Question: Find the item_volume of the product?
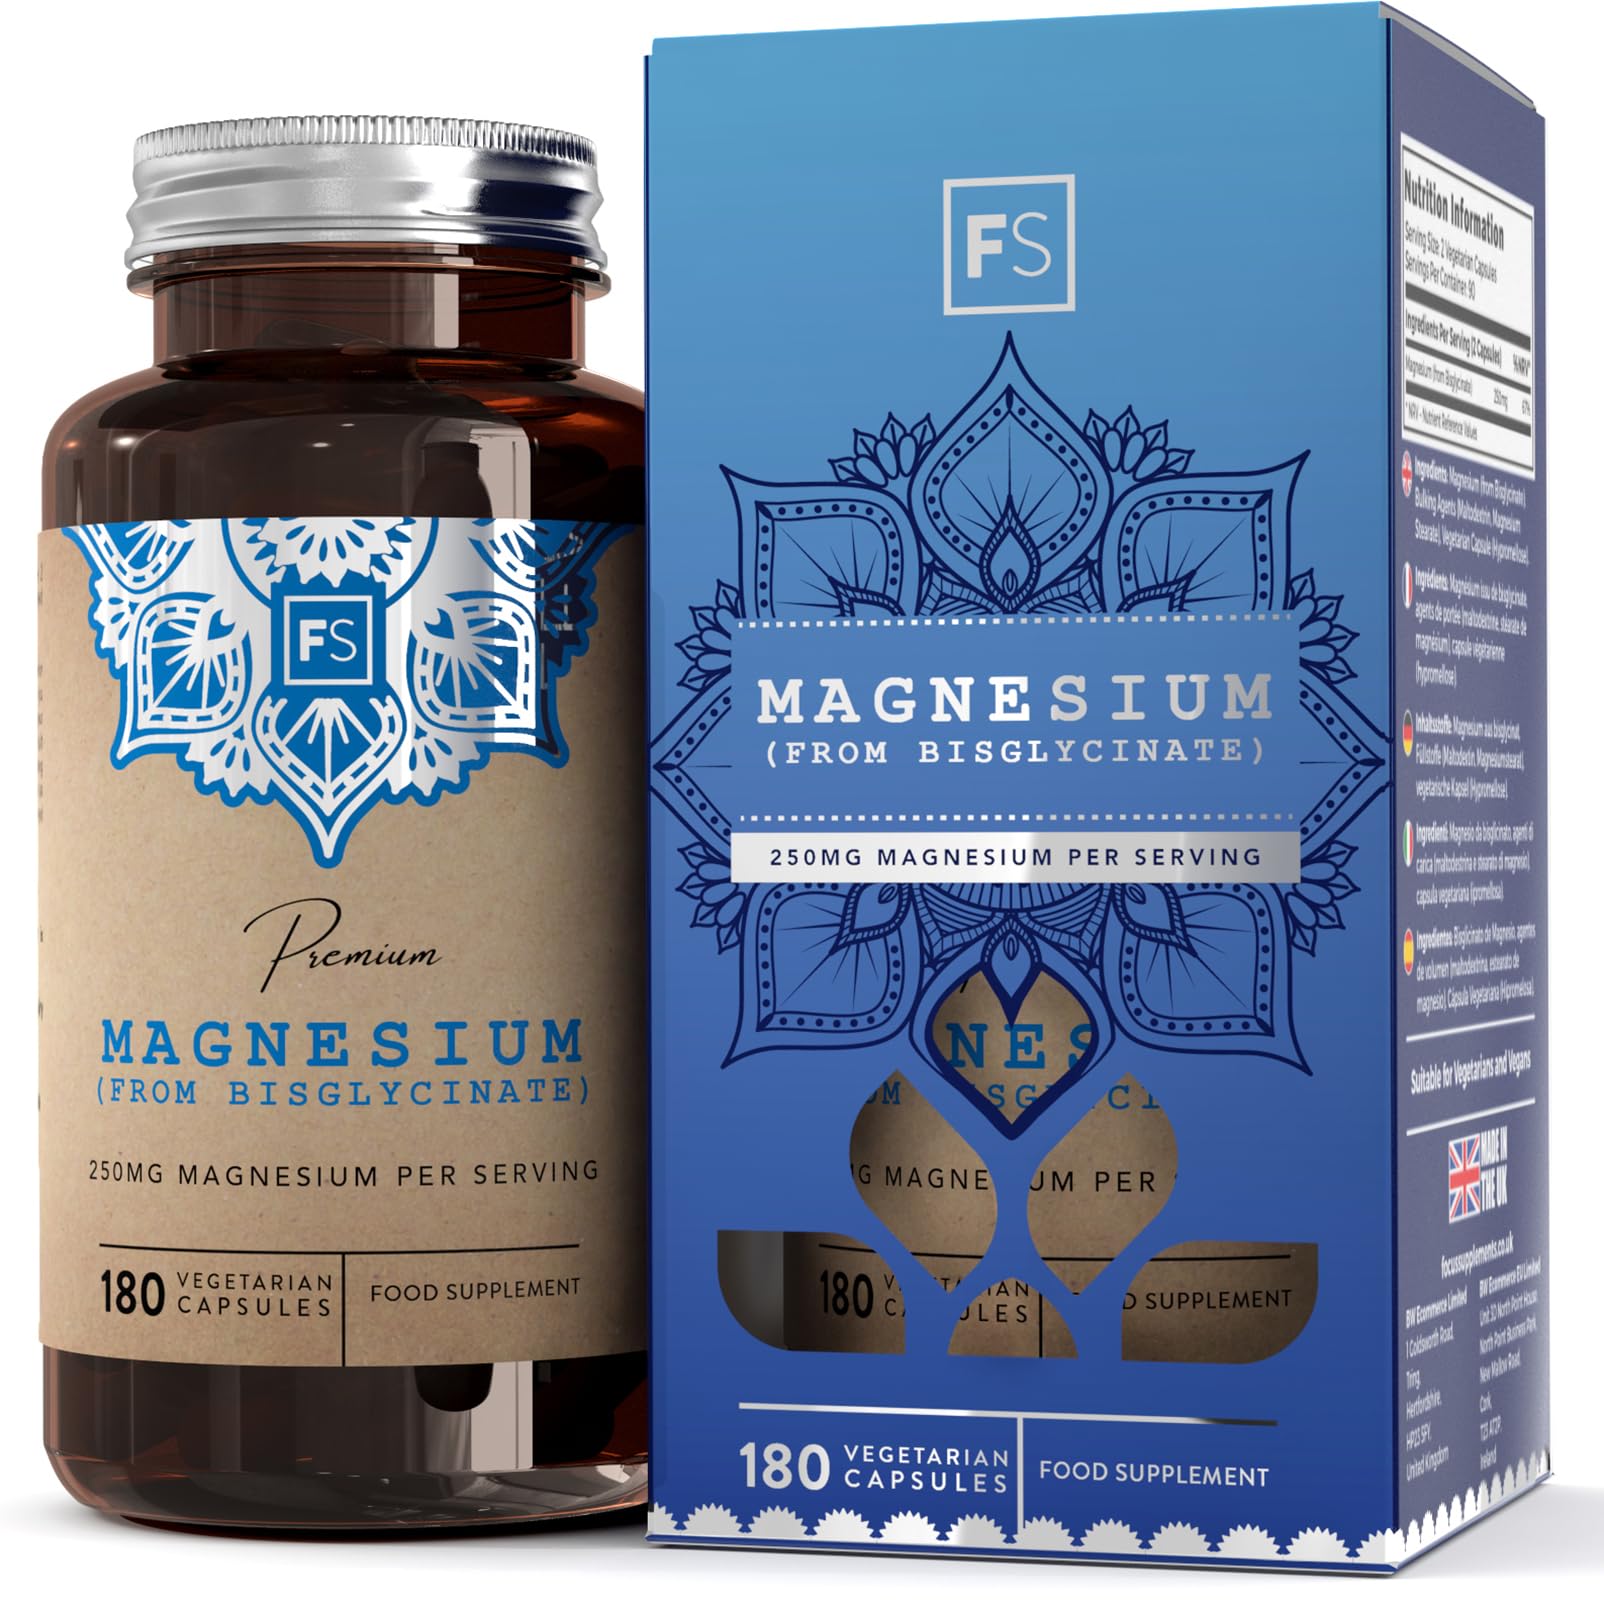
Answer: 180.0 litre